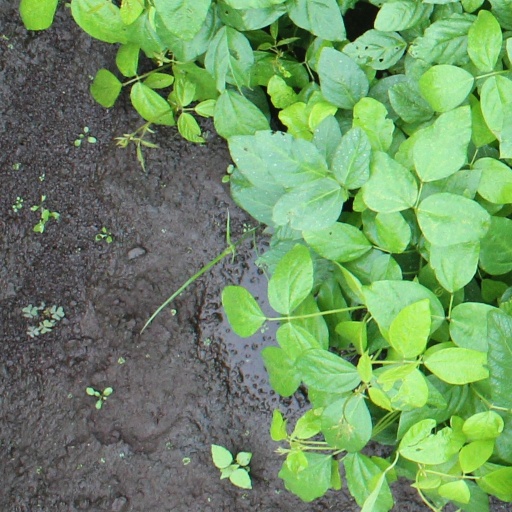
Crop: soybean